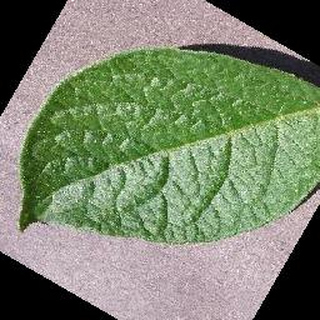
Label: healthy_potato